Typhoon Kai-tak (2000)

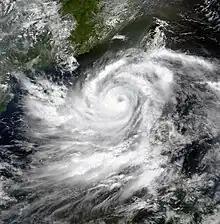
Kai-tak near peak intensity on July 7

Typhoon Kai-tak, also known in the Philippines as Typhoon Edeng, was a typhoon that formed in early July 2000 and brought severe impacts to the Philippines and Taiwan.